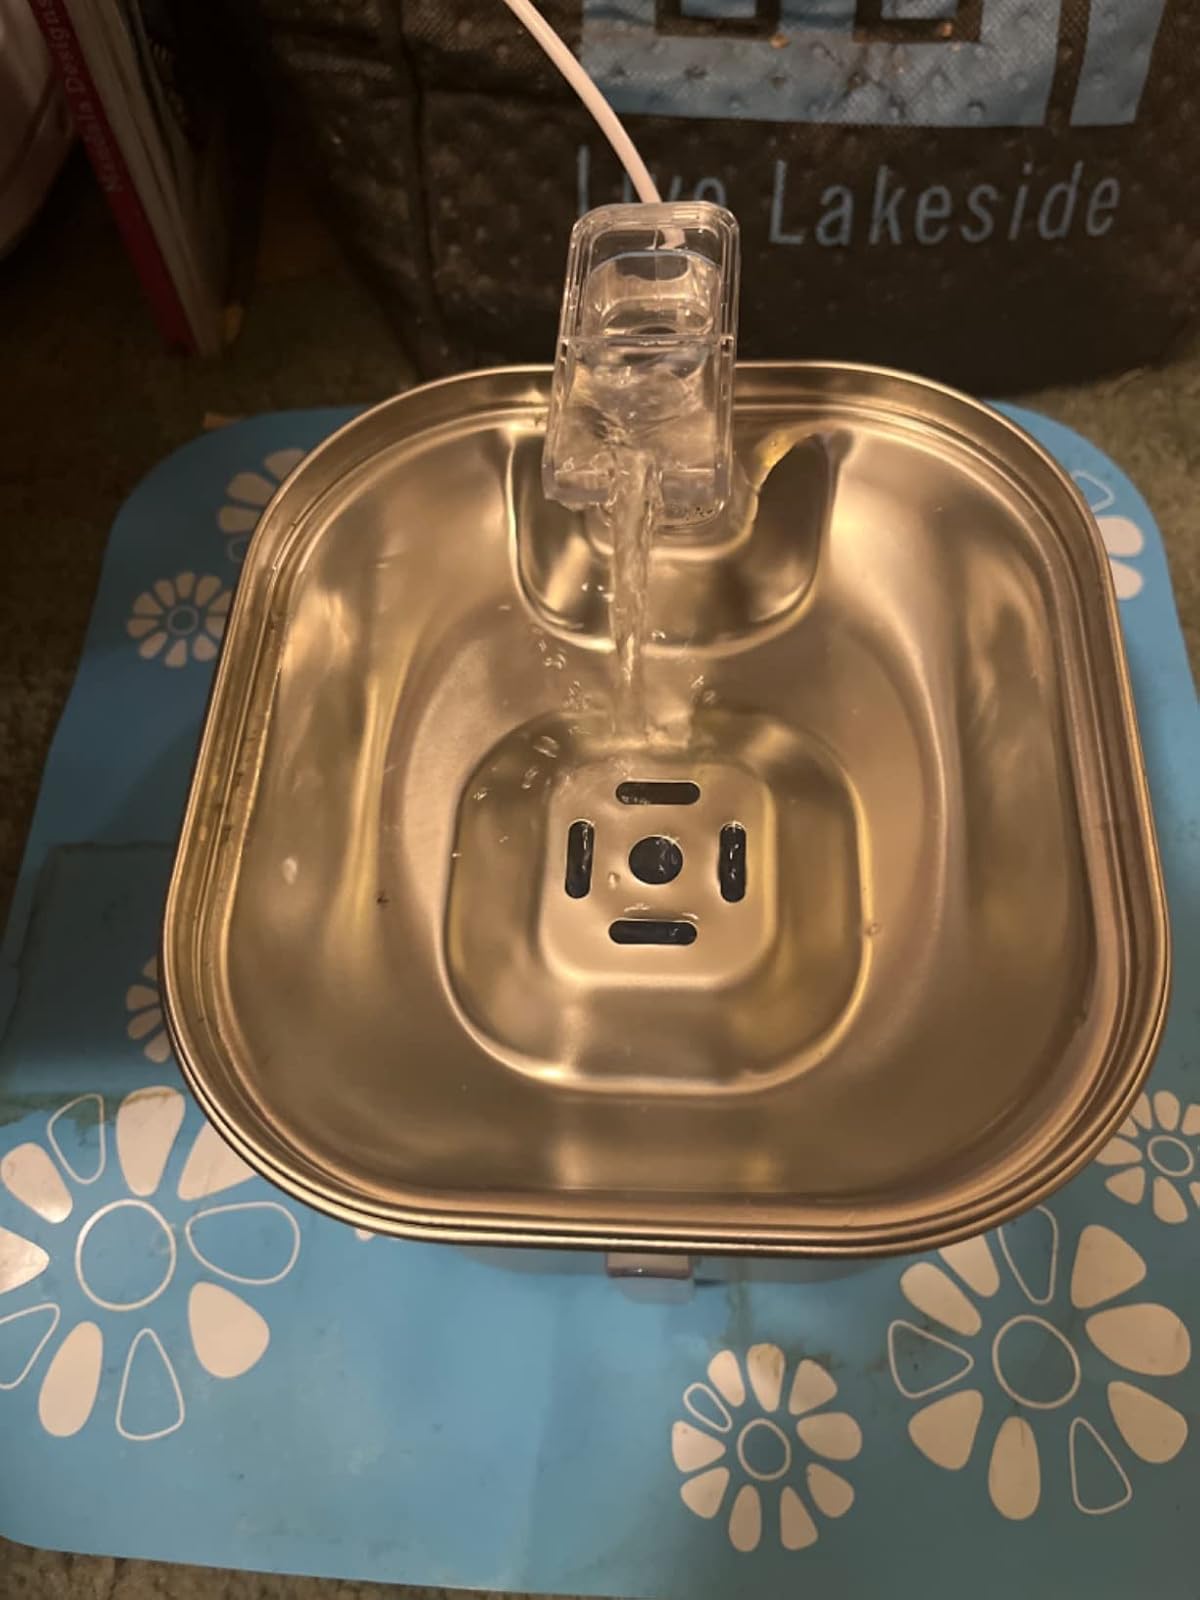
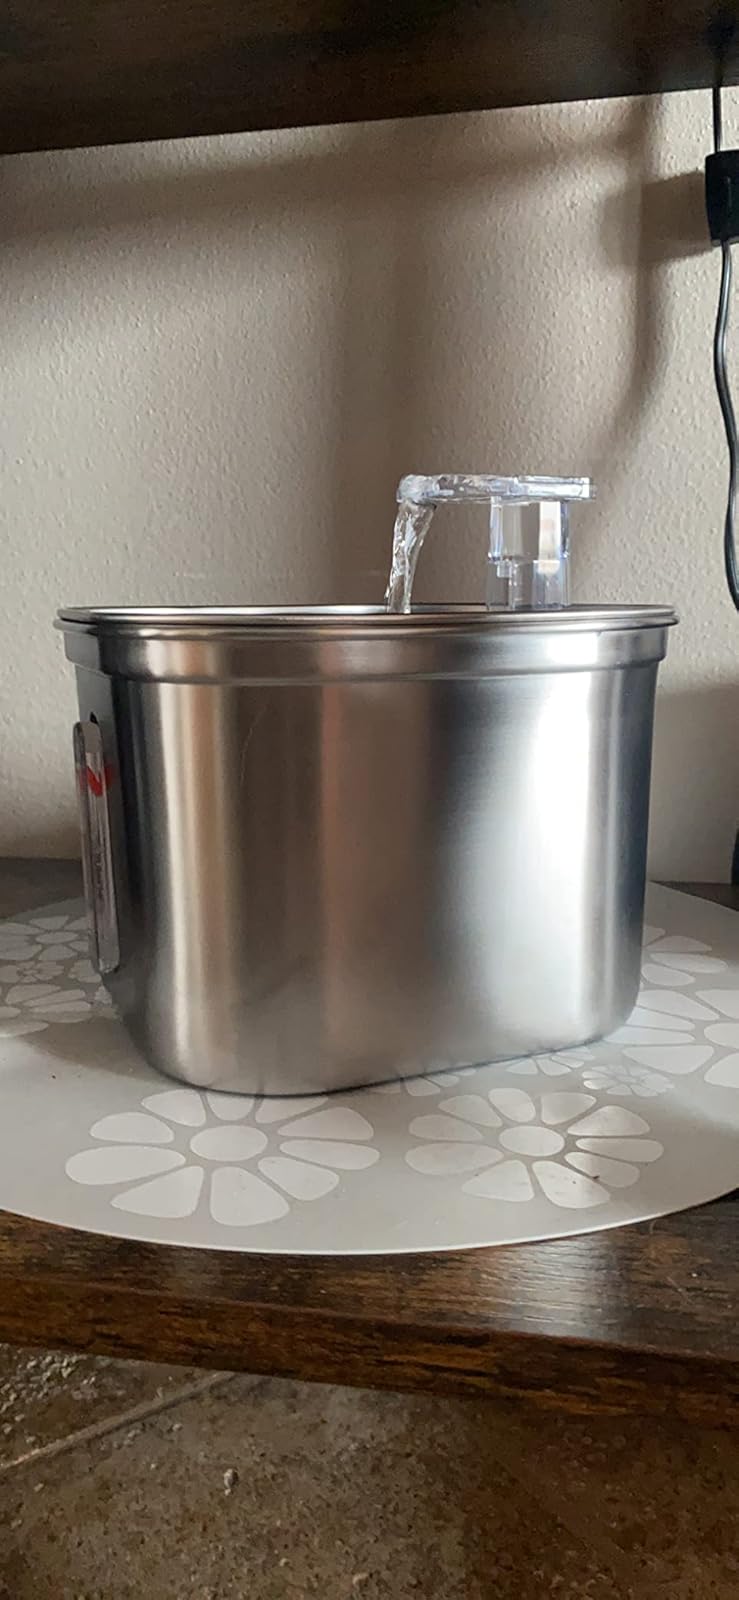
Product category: items_bowl
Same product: yes